Abram Huston House and Carriage House

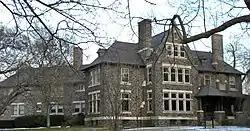
Graystone, January 2010

Abram Huston House and Carriage House, also known as the Coatesville City Hall and Police Station and "Graystone Mansion," is a historic building located at Coatesville, Chester County, Pennsylvania. It was designed and built in 1889, by the architectural firm of Cope & Stewardson. The house is a -story building, built of shaped coursed stone, irregularly shaped in plan, and has a two-story wing added in 1925. The carriage house is L-shaped, and features a two-story tower with a conical roof. The house was built as the home of Abram Huston, president of the Lukens Steel Company. The house was Coatesville City Hall and the carriage house was the Coatesville jail from 1939 to 1992.